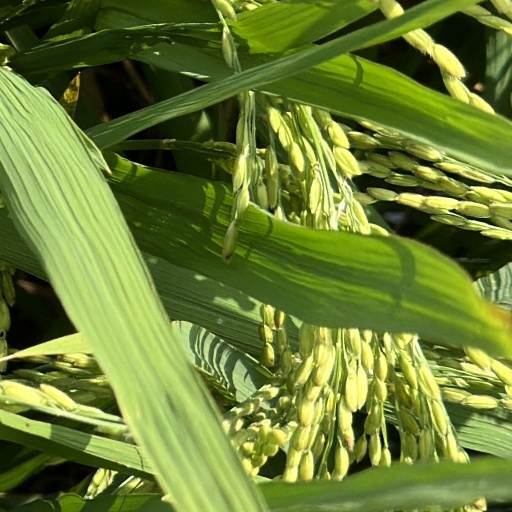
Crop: rice